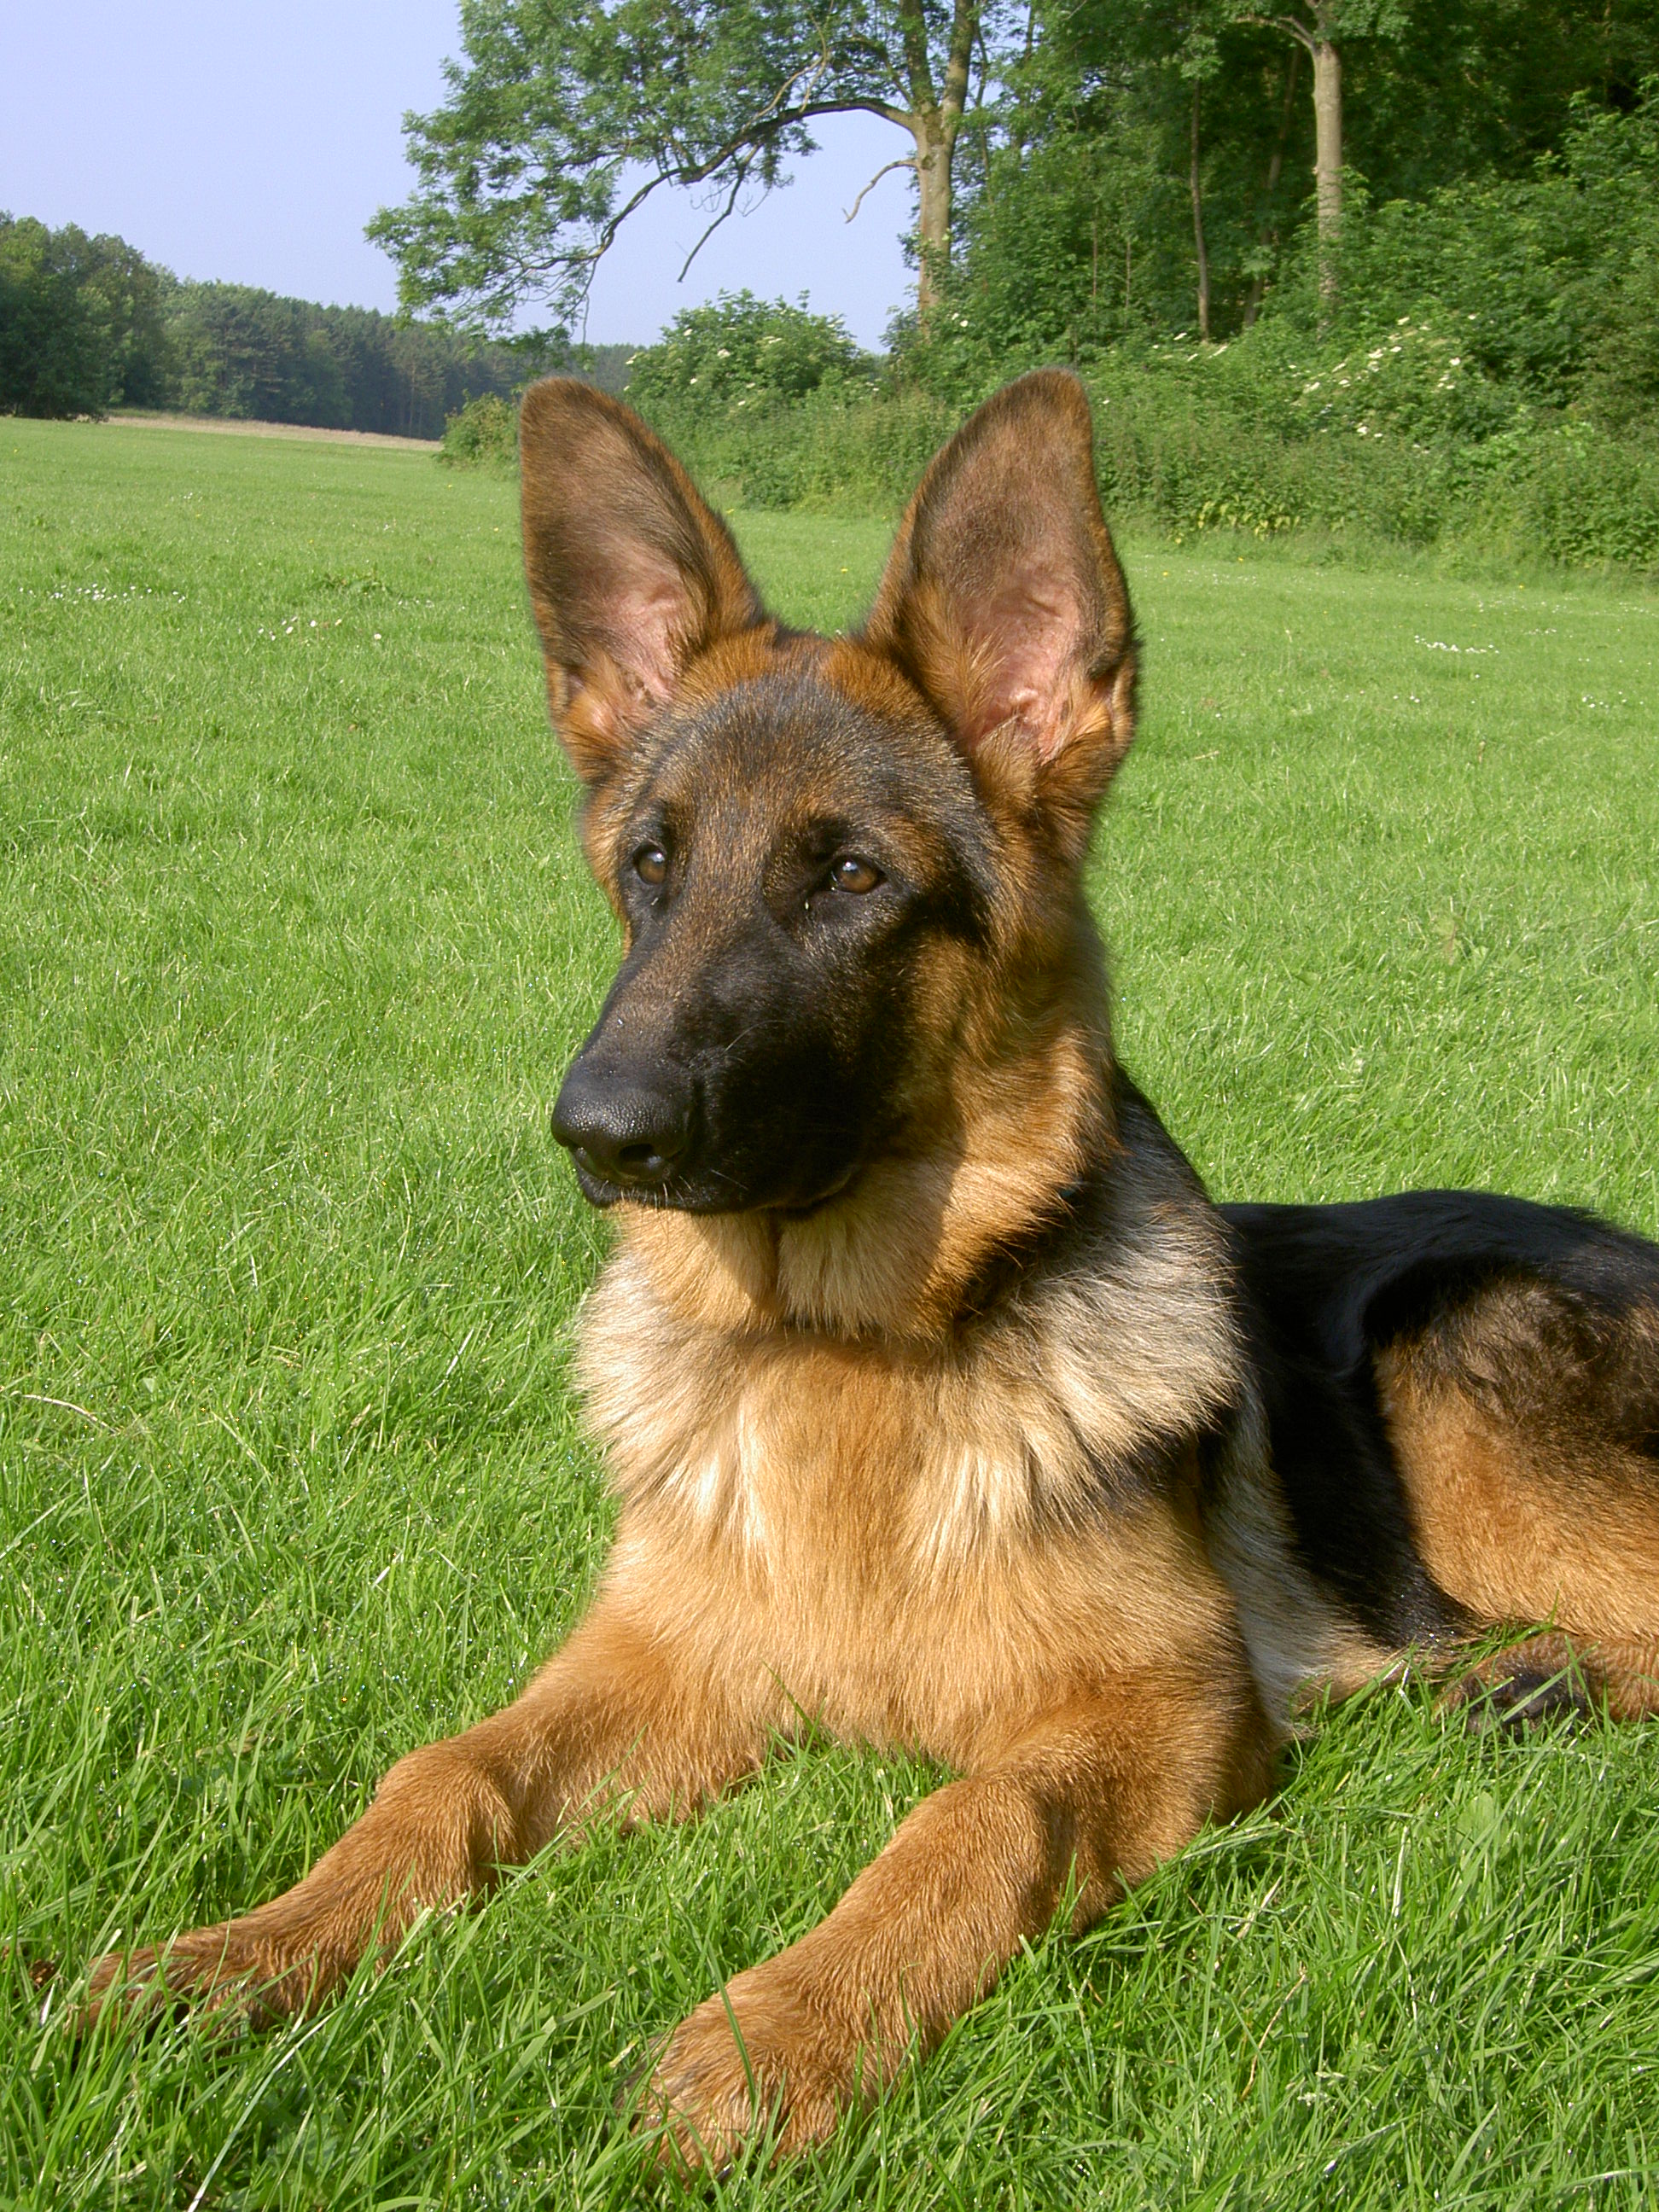
german, shepherd, dog, mammal, vertebrate, old german shepherd dog, dog breed, canidae, german shepherd dog, king shepherd, carnivore, shiloh shepherd dog, east european shepherd, kunming wolfdog, grass, working dog, snout, rare breed dog, belgian shepherd malinois, police dog, bohemian shepherd, fawn